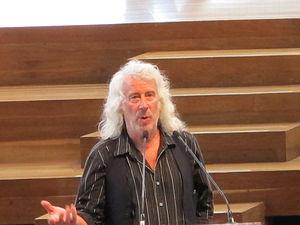
Michael Reynolds est un architecte américain, adepte d'architecture écologique, d'écoconstruction de bâtiment autonome à base de recyclage de matériau, de développement durable, et de « vie radicalement autosuffisante ». Il est inventeur à ce titre des géonefs et auteur de nombreux ouvrages techniques sur ce sujet.